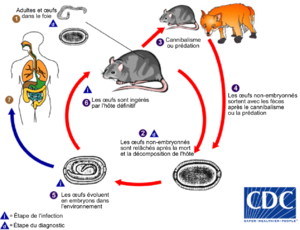
Calodium hepaticum, souvent appelé Capillaria hepatica, est une espèce de nématodes de la famille des Capillariidae. Cette espèce est l'agent de la capillariose hépatique des mammifères, et peut très rarement parasiter l'humain. Son cycle parasitaire peut être accompli à travers une seule espèce, mais l'espèce est hétéroxène, les œufs pondus dans le foie d'un premier hôte devant se développer en dehors de cet organe avant de pouvoir infecter un nouvel hôte et se développer en vers adultes. Ainsi, la mort du premier hôte et sa consommation par un autre animal est nécessaire pour que le nématode puisse boucler son cycle parasitaire.